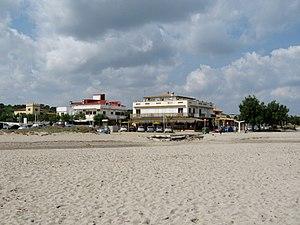
Cet article donne la liste des plages de Majorque, la plus grande des îles Baléares.